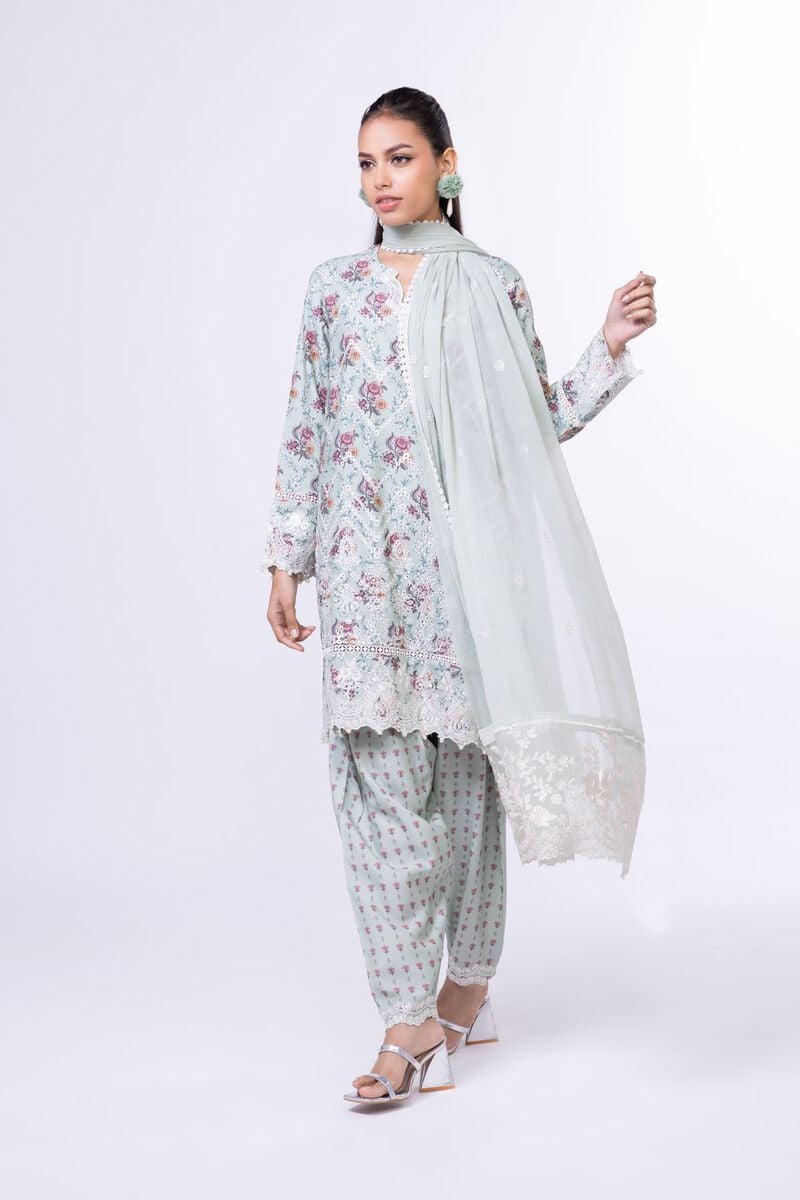
mint multi embroidered salwar suit